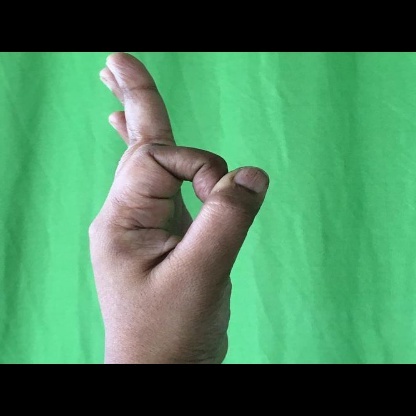
Mudra: Aralam